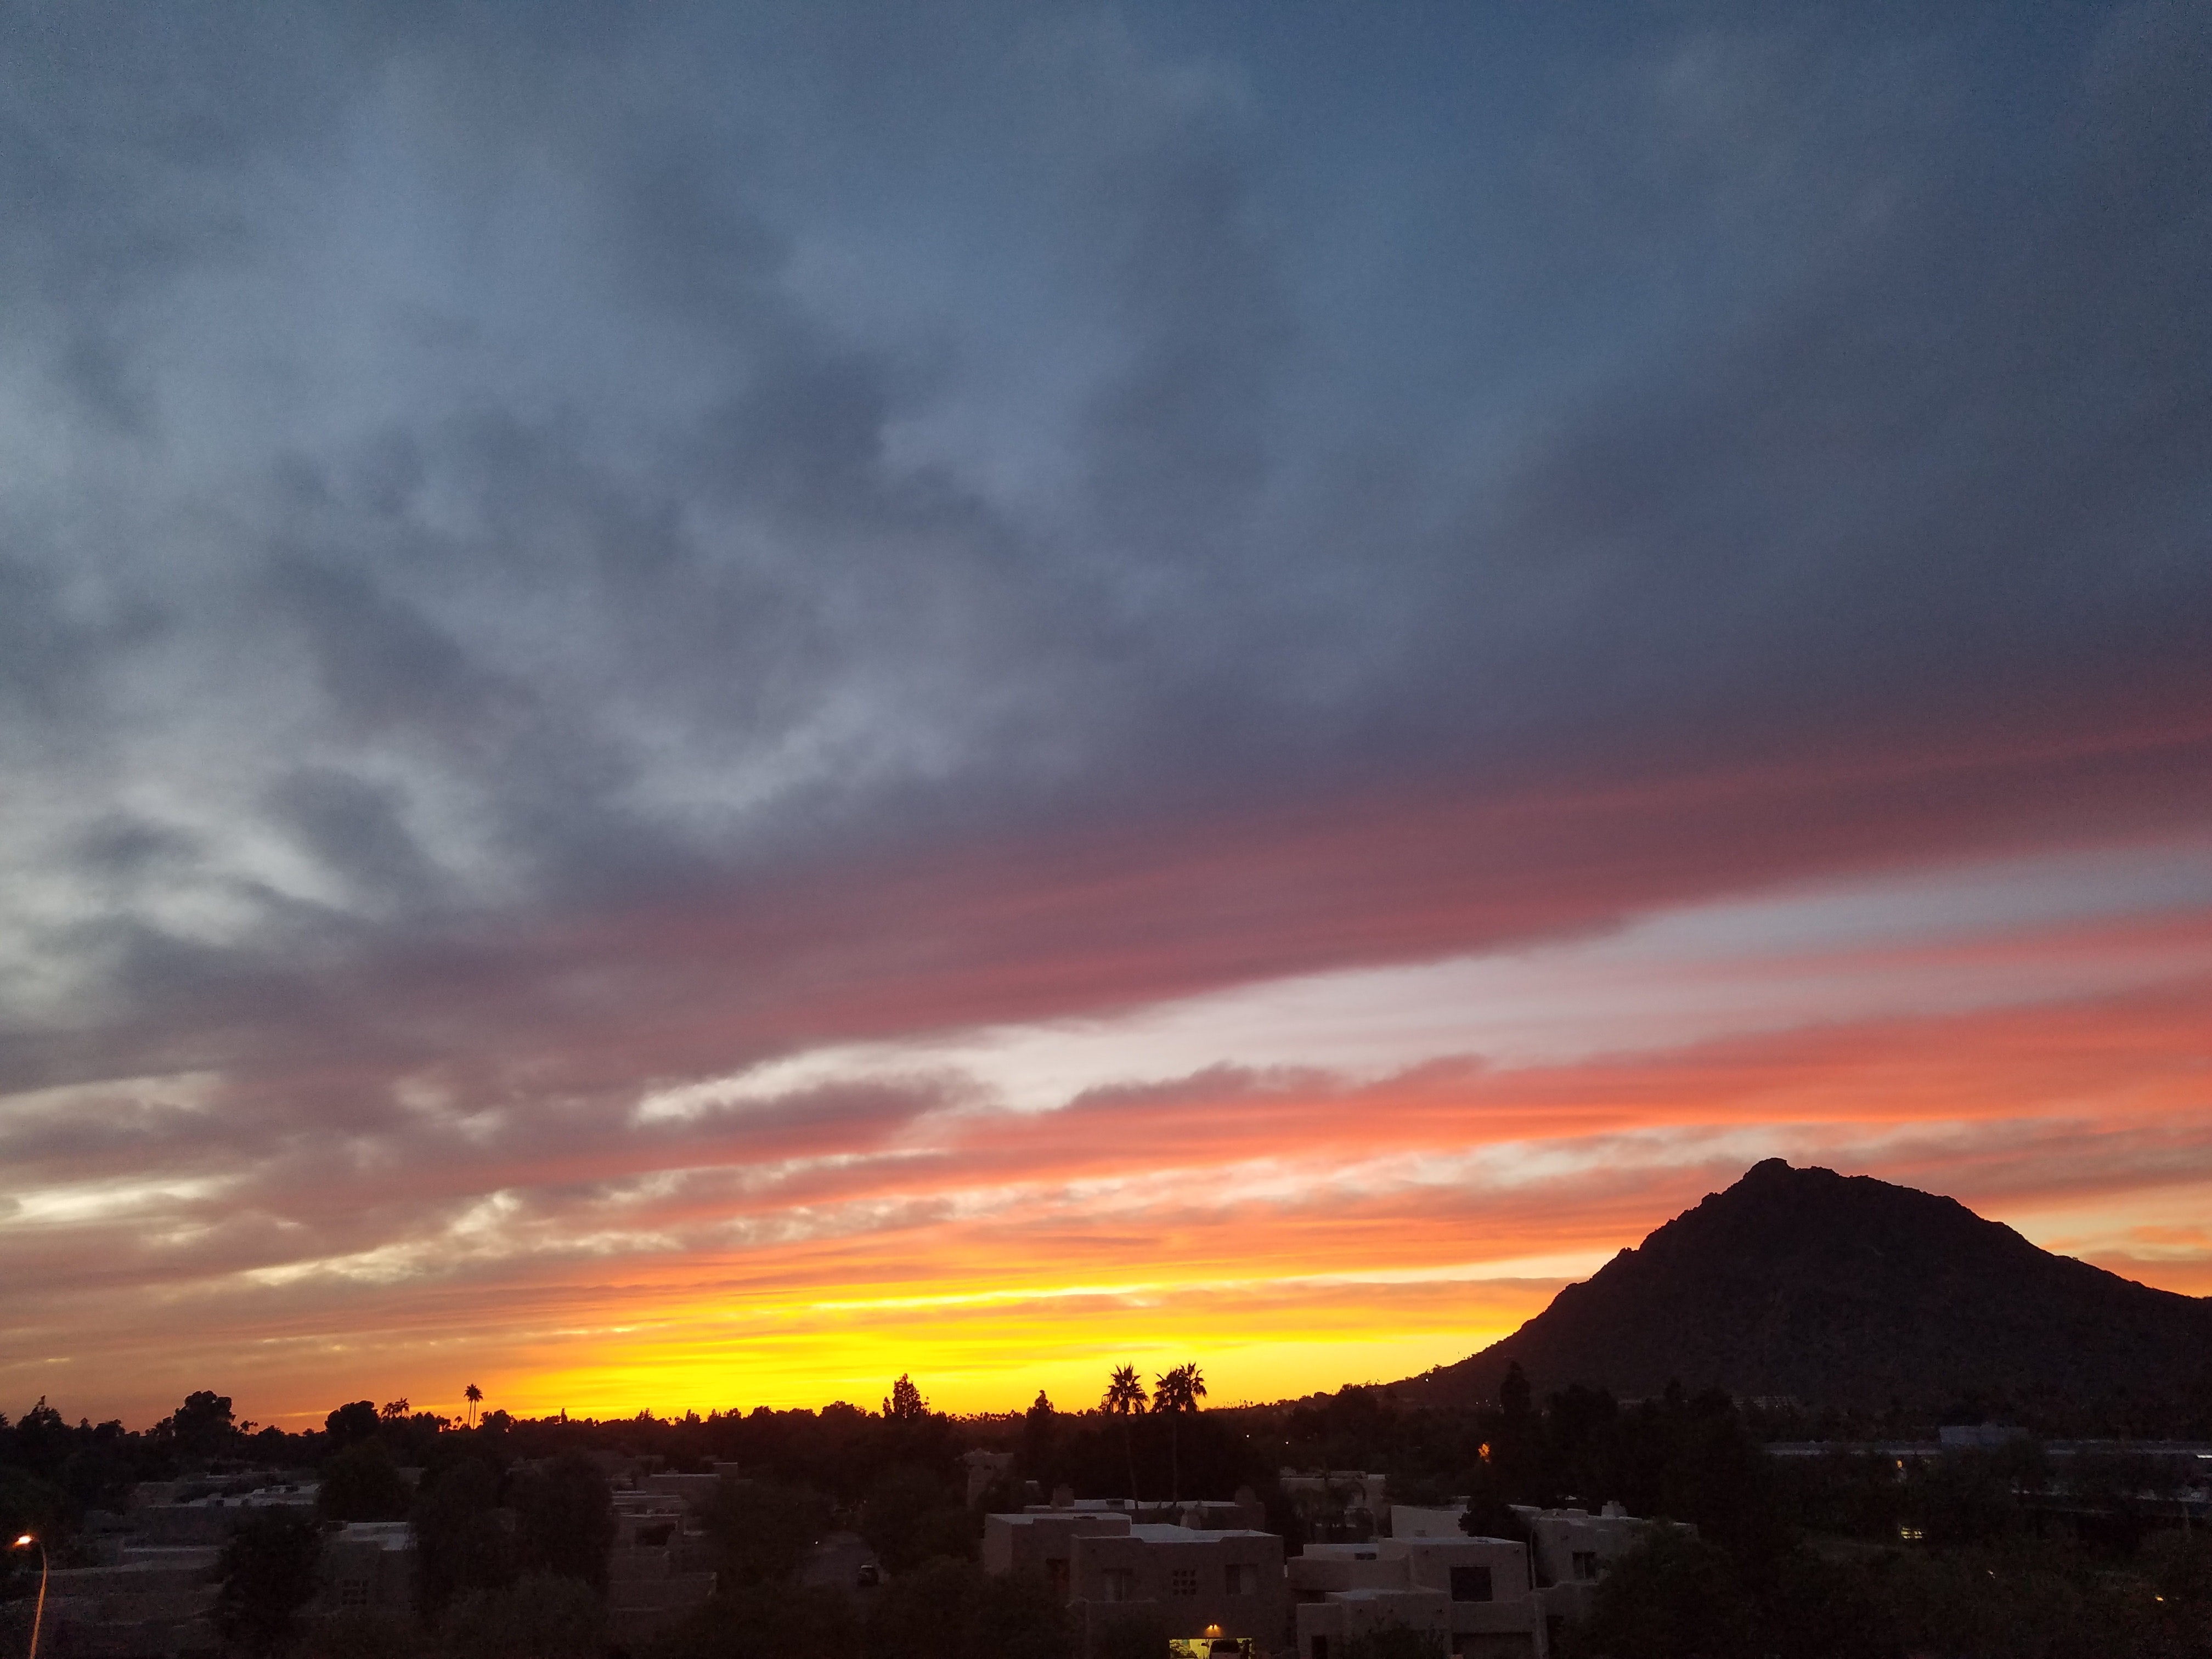
sky, afterglow, cloud, red sky at morning, sunset, sunrise, horizon, evening, dusk, red, natural landscape, morning, atmosphere, daytime, atmospheric phenomenon, dawn, landscape, sunlight, tree, rural area, mountain, geological phenomenon, meteorological phenomenon, celestial event, cumulus, hill